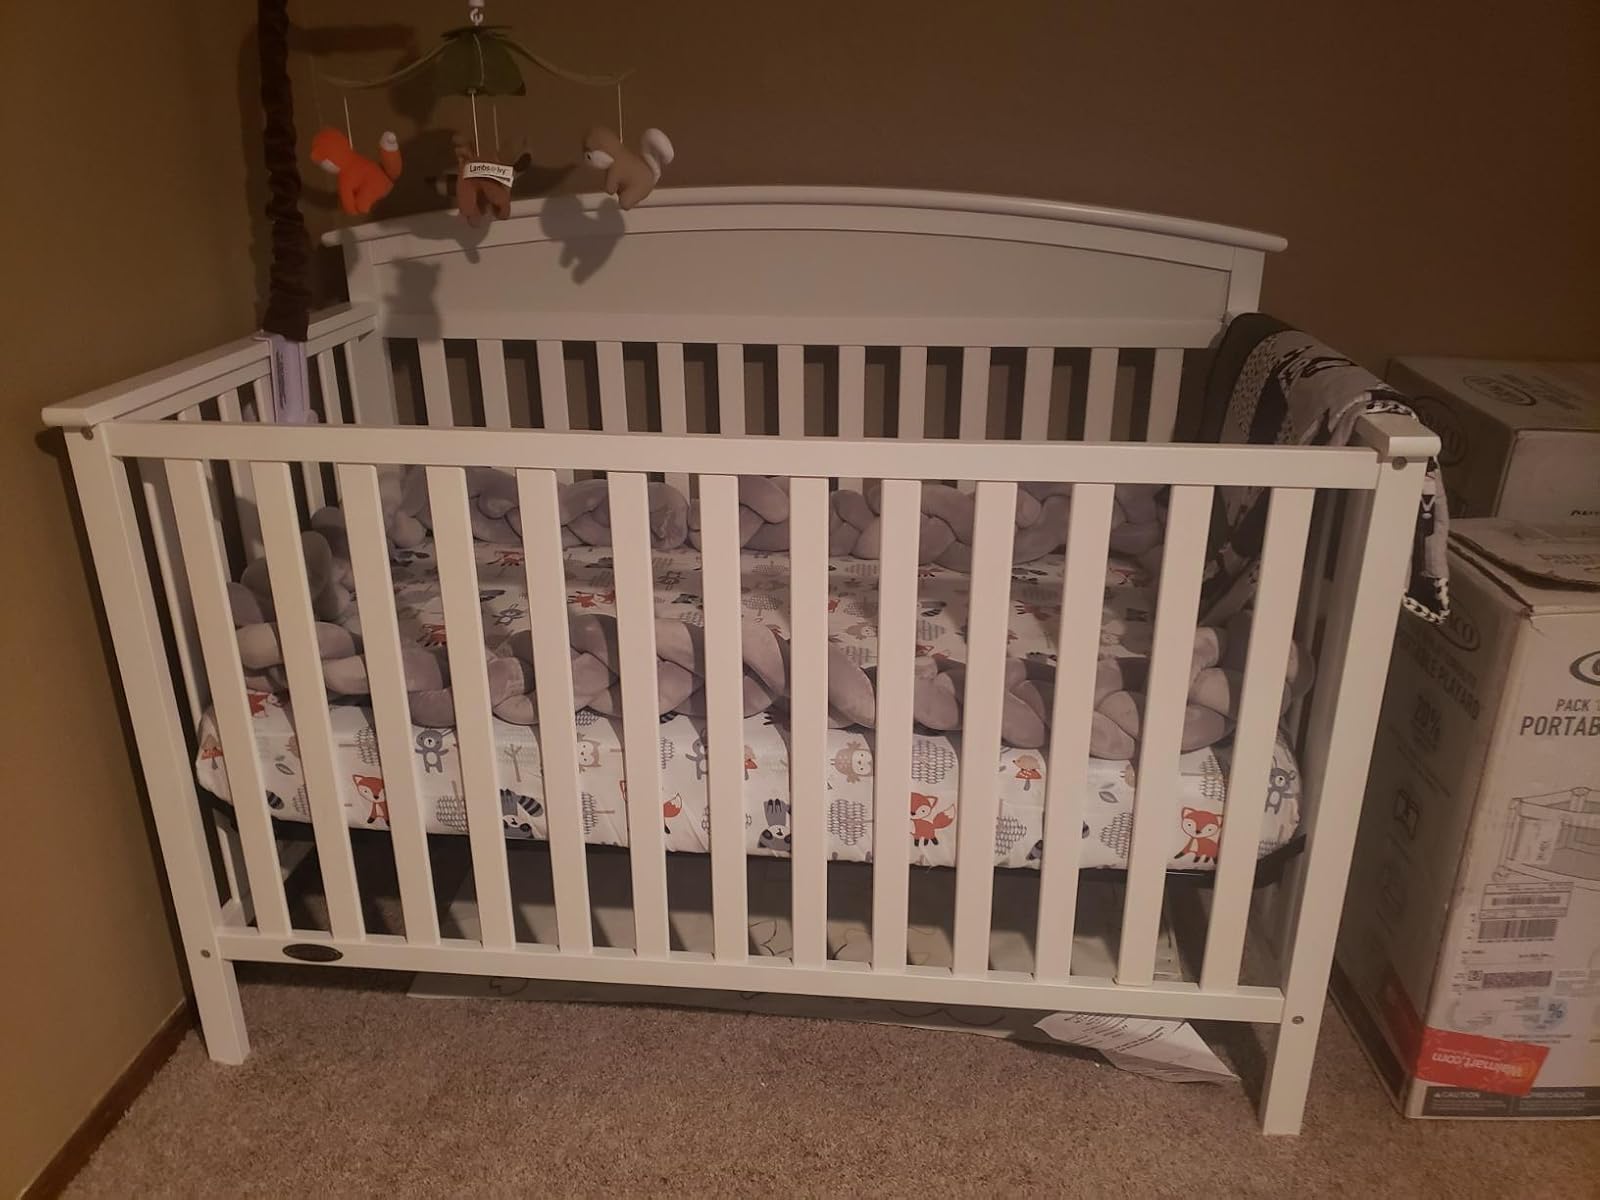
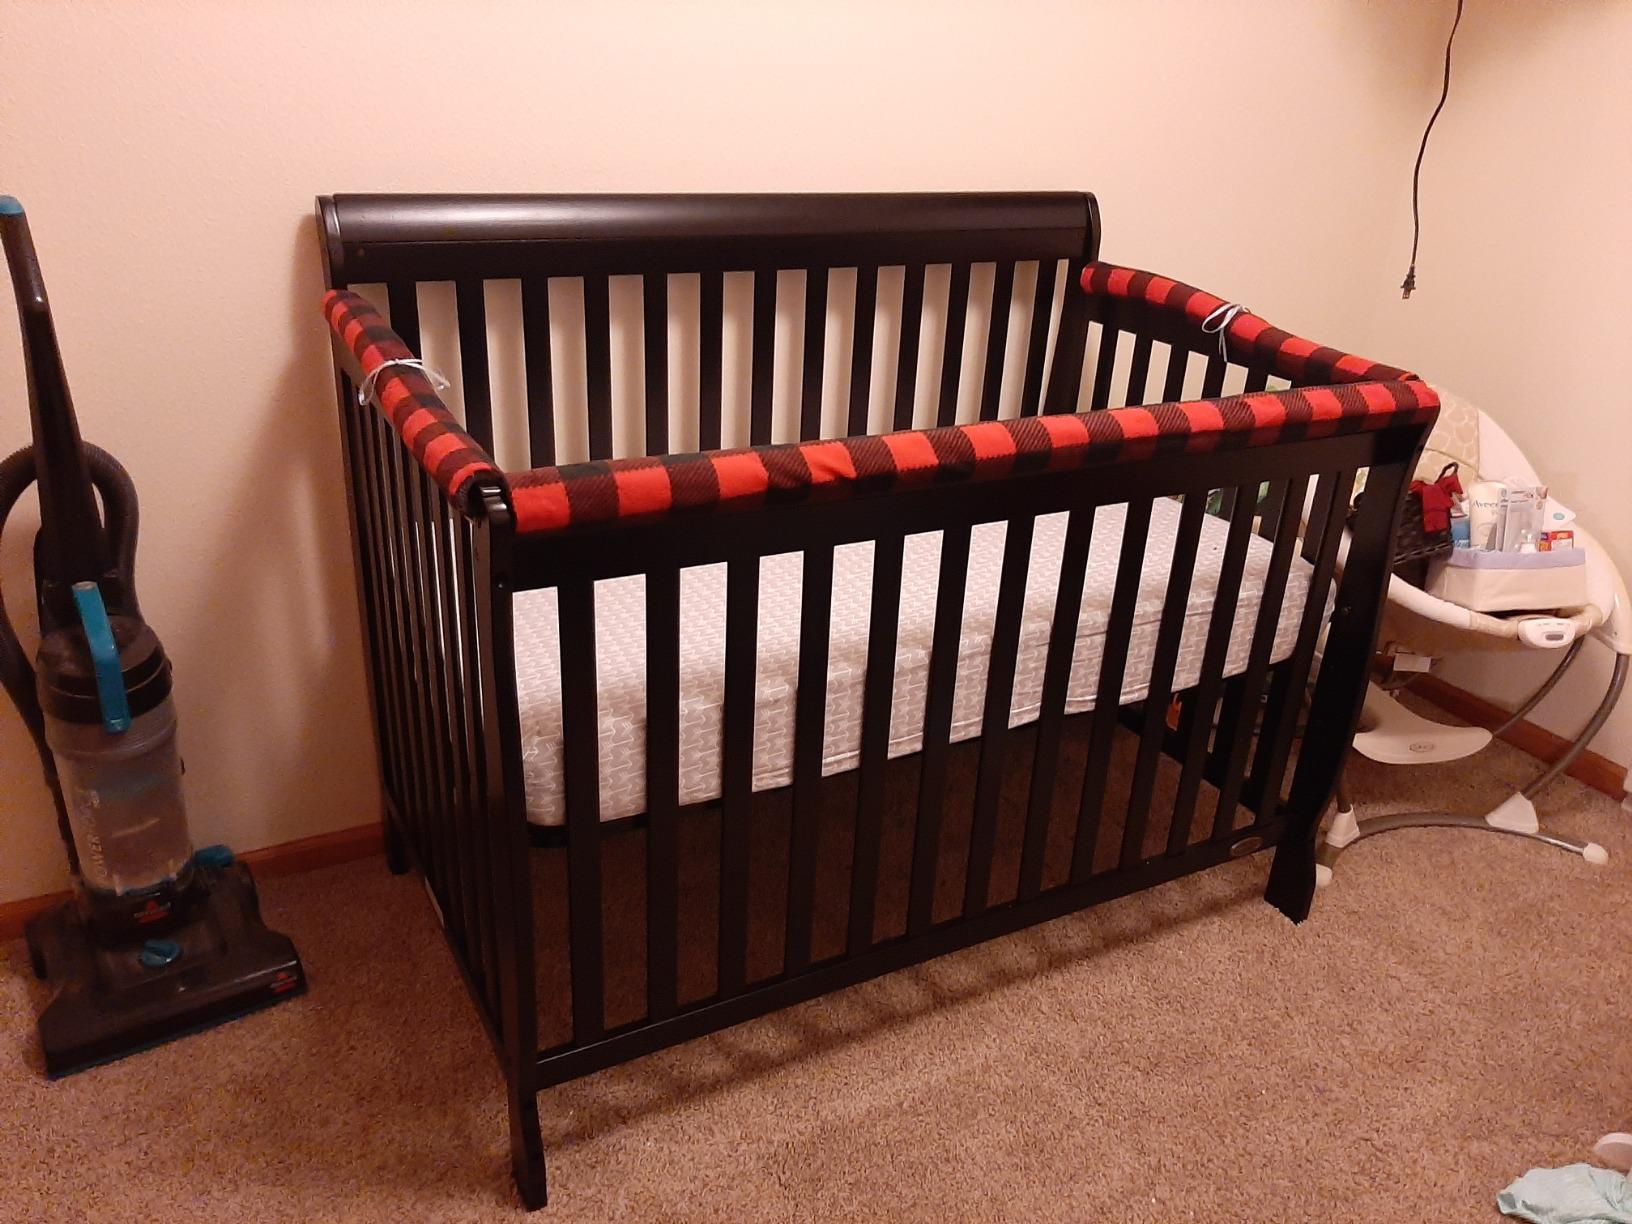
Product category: products_crib
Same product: no